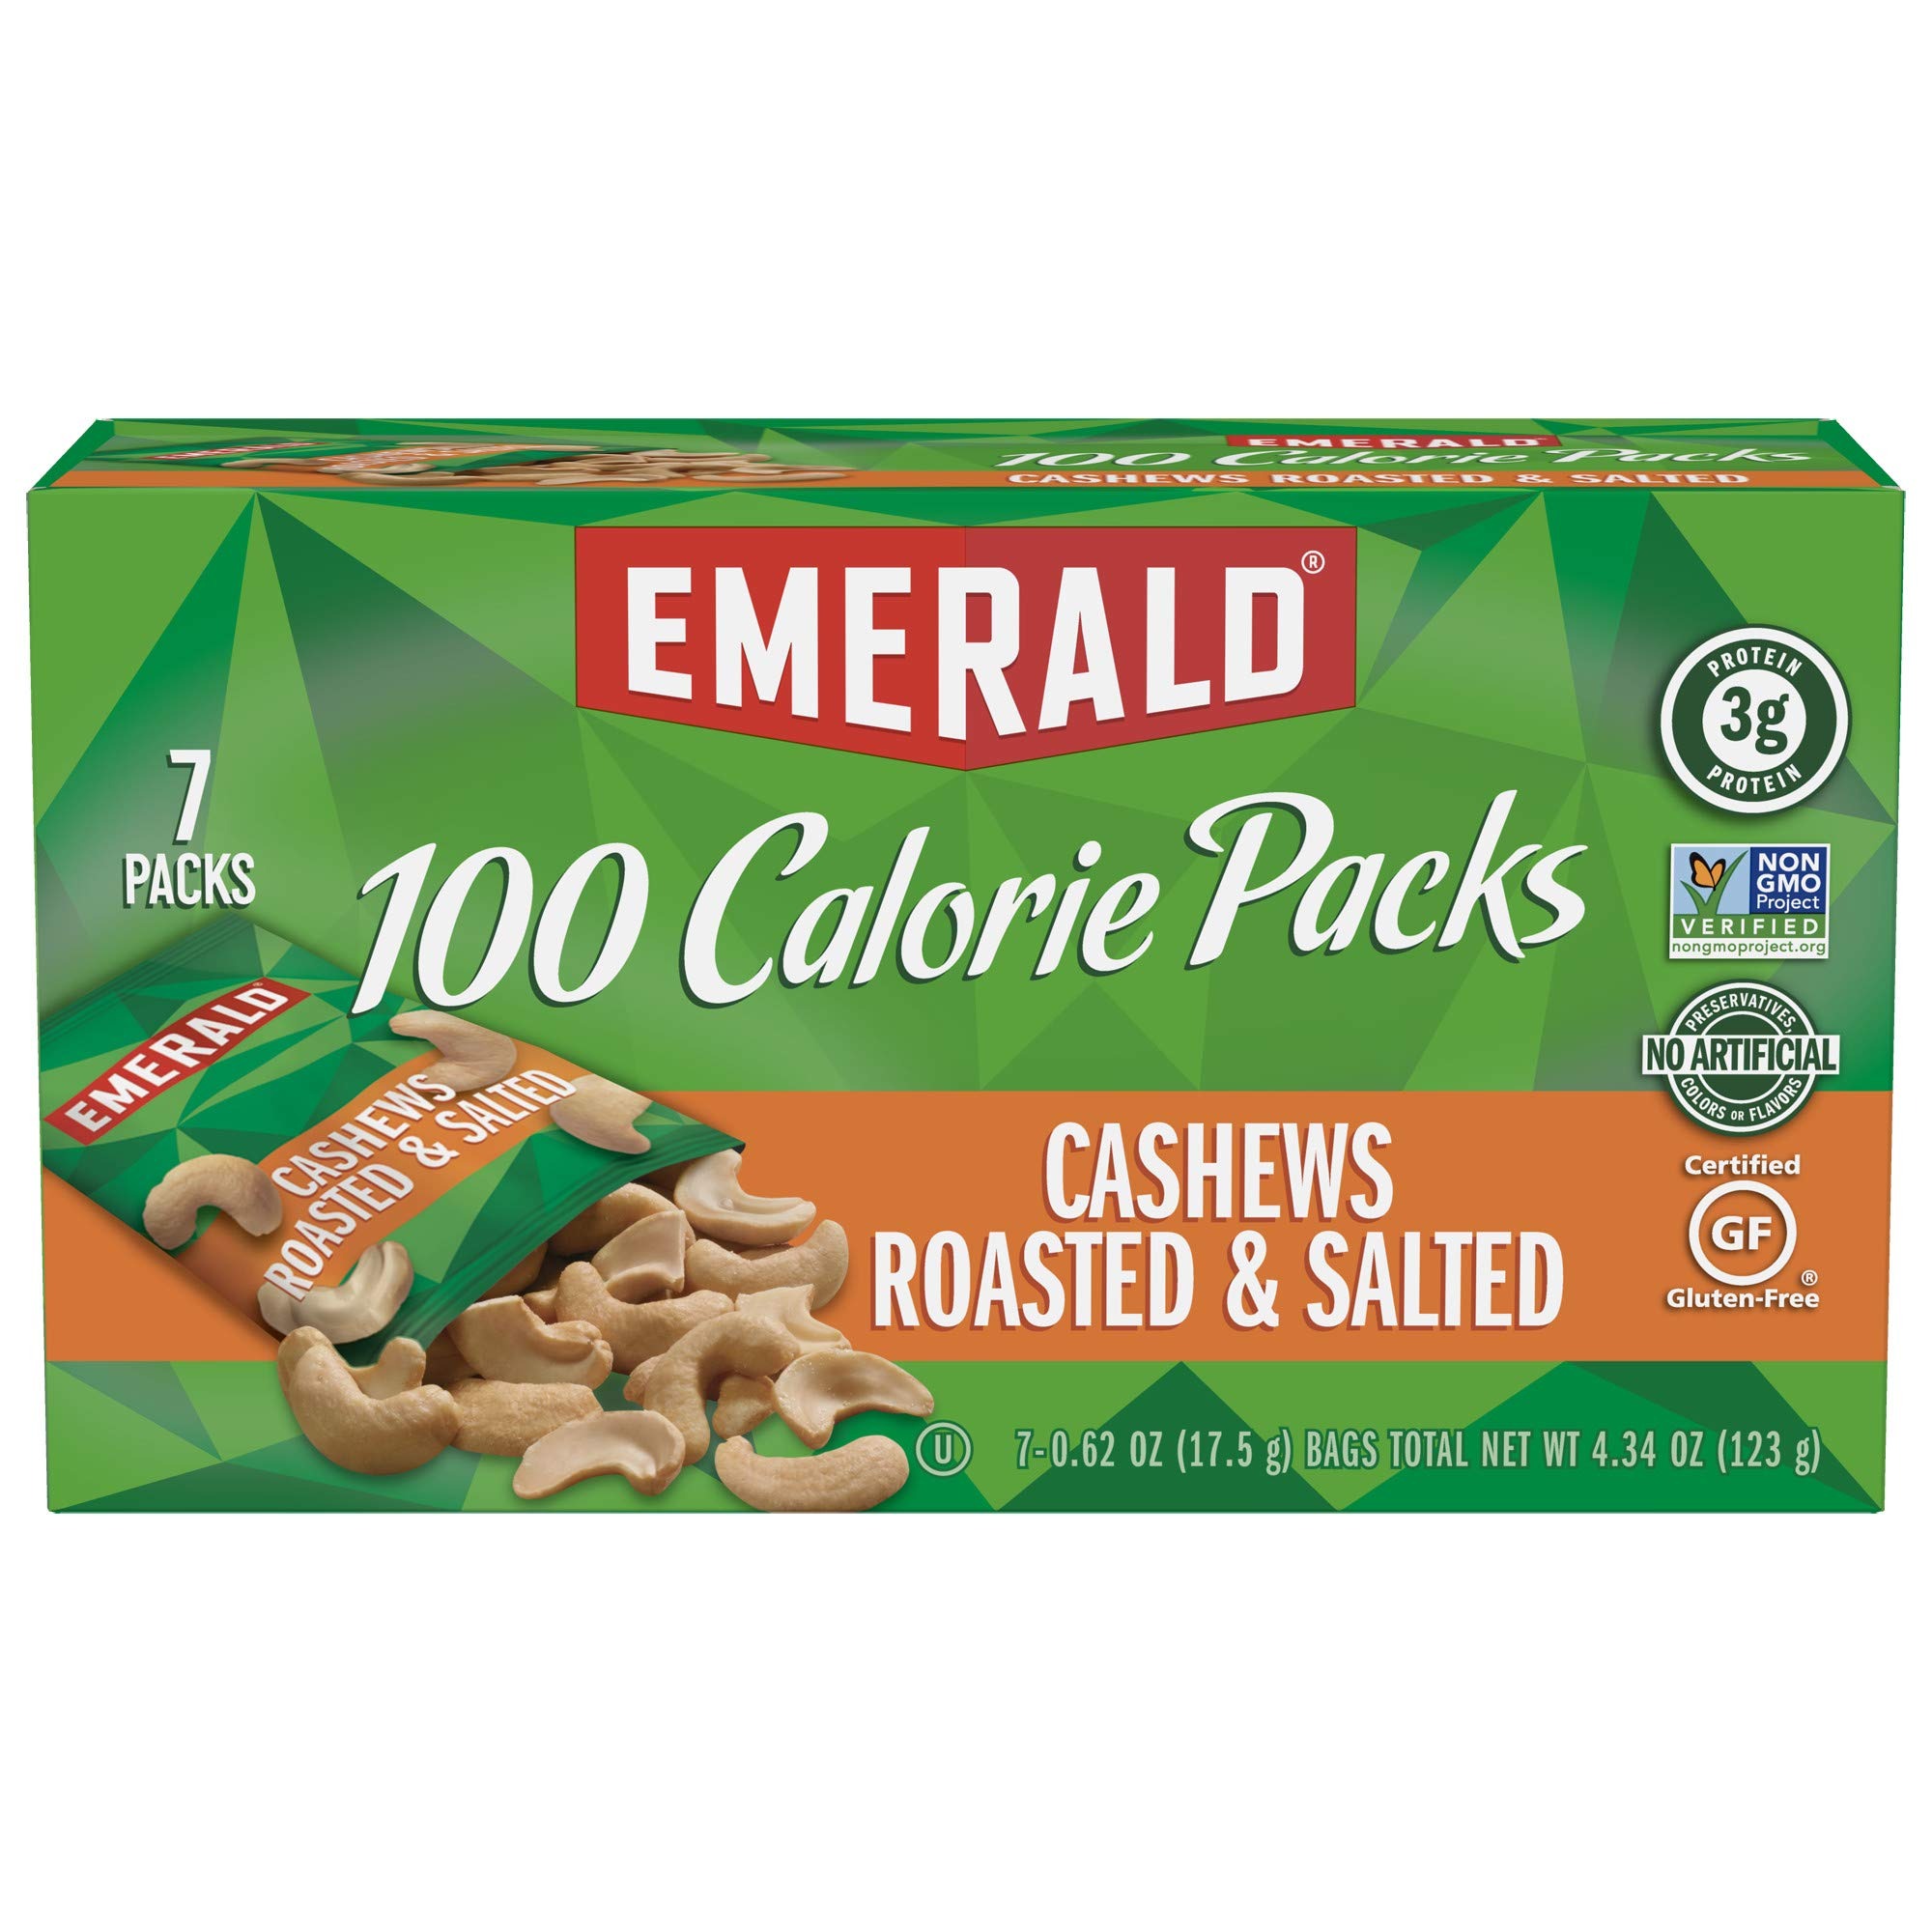
Item Name: Emerald Nuts Cashews Roasted & Salted, 100 Calorie Packs, 0.62 Ounce (Pack of 84)
Bullet Point 1: Perfectly roasted and salted buttery tasting cashews
Bullet Point 2: A delicious better for you snack on-the-go
Bullet Point 3: Non-GMO Project Verified; Certified Gluten Free
Bullet Point 4: 3g of protein in each pack
Bullet Point 5: Each order contains 12 boxes of 100 calorie portable nut packs, 7 packs to a box
Value: 52.08
Unit: Ounce

Price: 5.33